Answer in natural language. Considering the relative positions, where is brown colour  countertop lx with respect to wall paint? Choose between the following options: left or right
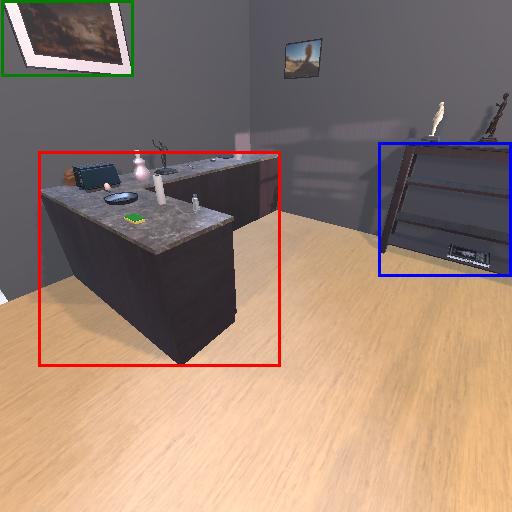
<answer>left</answer>